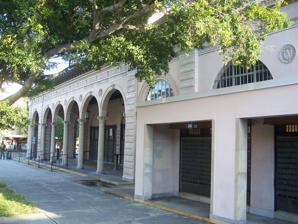
Building: United States Post Office (St. Petersburg, Florida)
Country: United States of America
Year built: 1917
United States historic place U.S. Post Office U.S. National Register of Historic Places Show map of Florida Show map of the United States Location St. Petersburg, Florida Coordinates 27°46′18″N 82°38′20″W / 27.77167°N 82.63889°W / 27.77167; -82.63889 Built 1916-1917 Architect George W. Stewart Architectural style Classical Revival with Spanish Colonial elements NRHP reference No. 75000564 Added to NRHP April 4, 1975 Wikimedia Commons has media related to U.S. Post Office (St. Petersburg, Florida) . The U.S. Post Office (also known as the Open Air Post Office ) at 400 First Avenue North in St. Petersburg, Florida is a historic building. On April 4, 1975, it was added to the U.S. National Register of Historic Places . See also List of United States post offices References